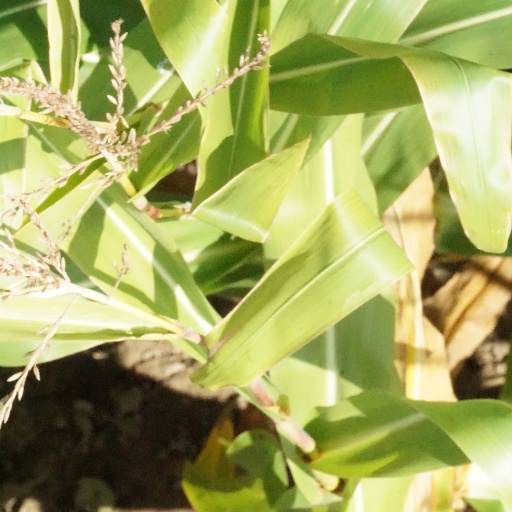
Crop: maize; corn